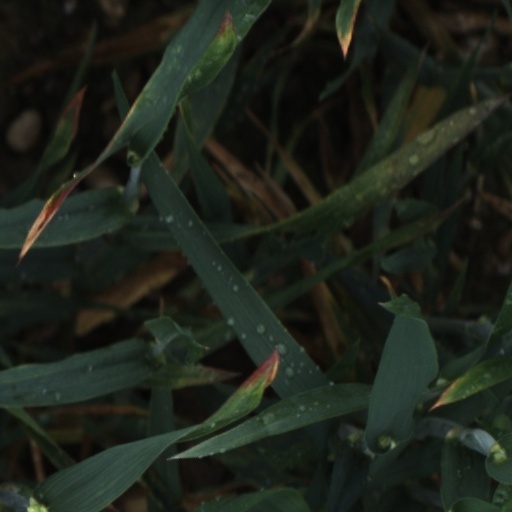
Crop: wheat